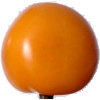
Label: yellow_tomato